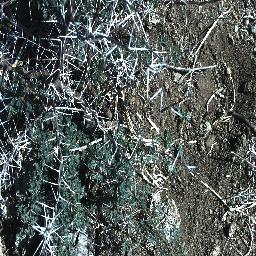
Label: prickly_acacia